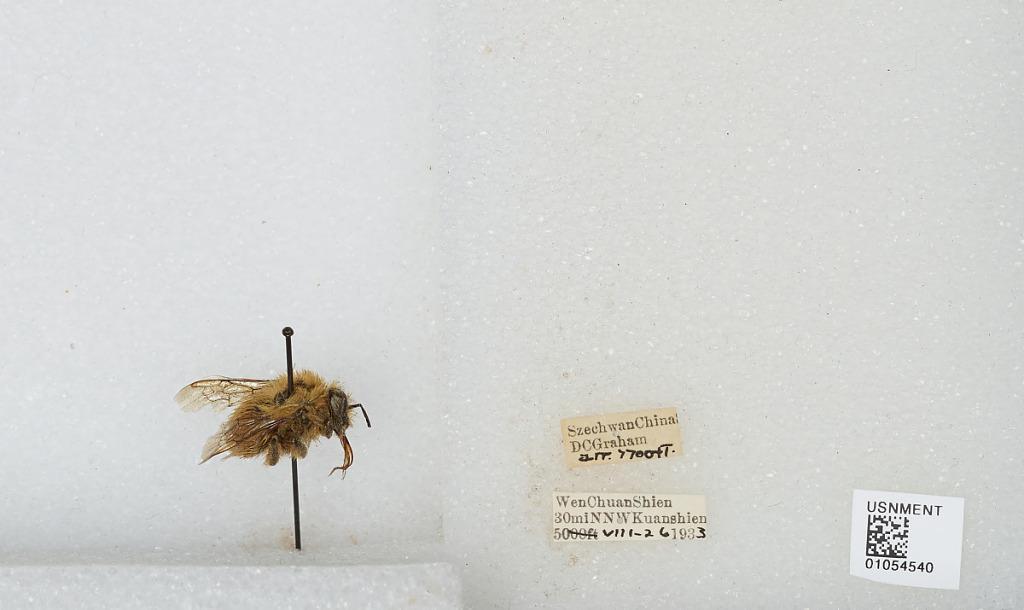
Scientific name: Bombus sp.
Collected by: D. Graham
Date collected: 1933-8-26
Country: China
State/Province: Sichuan
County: Wenchuan Xian
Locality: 30 mi NNW Kuanshien